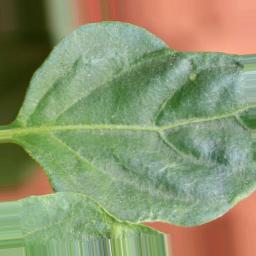
Label: healthy